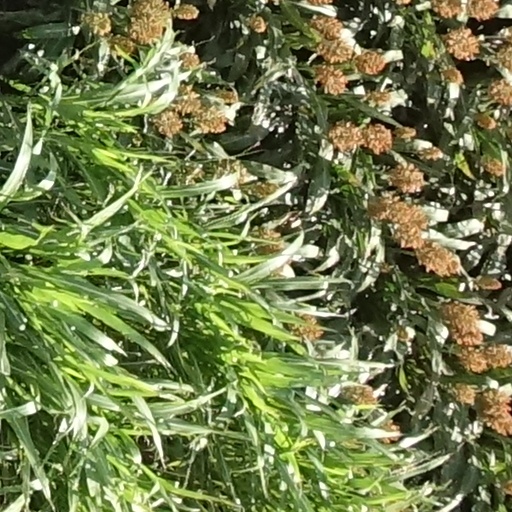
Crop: sorghum